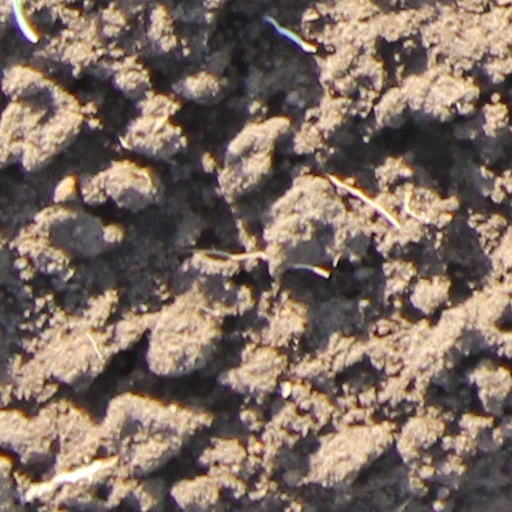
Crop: wheat